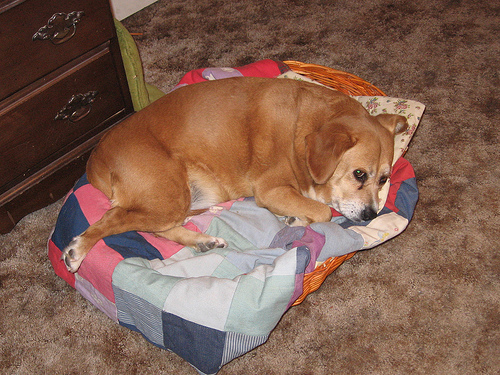
Animal: dog
Breed: beagle